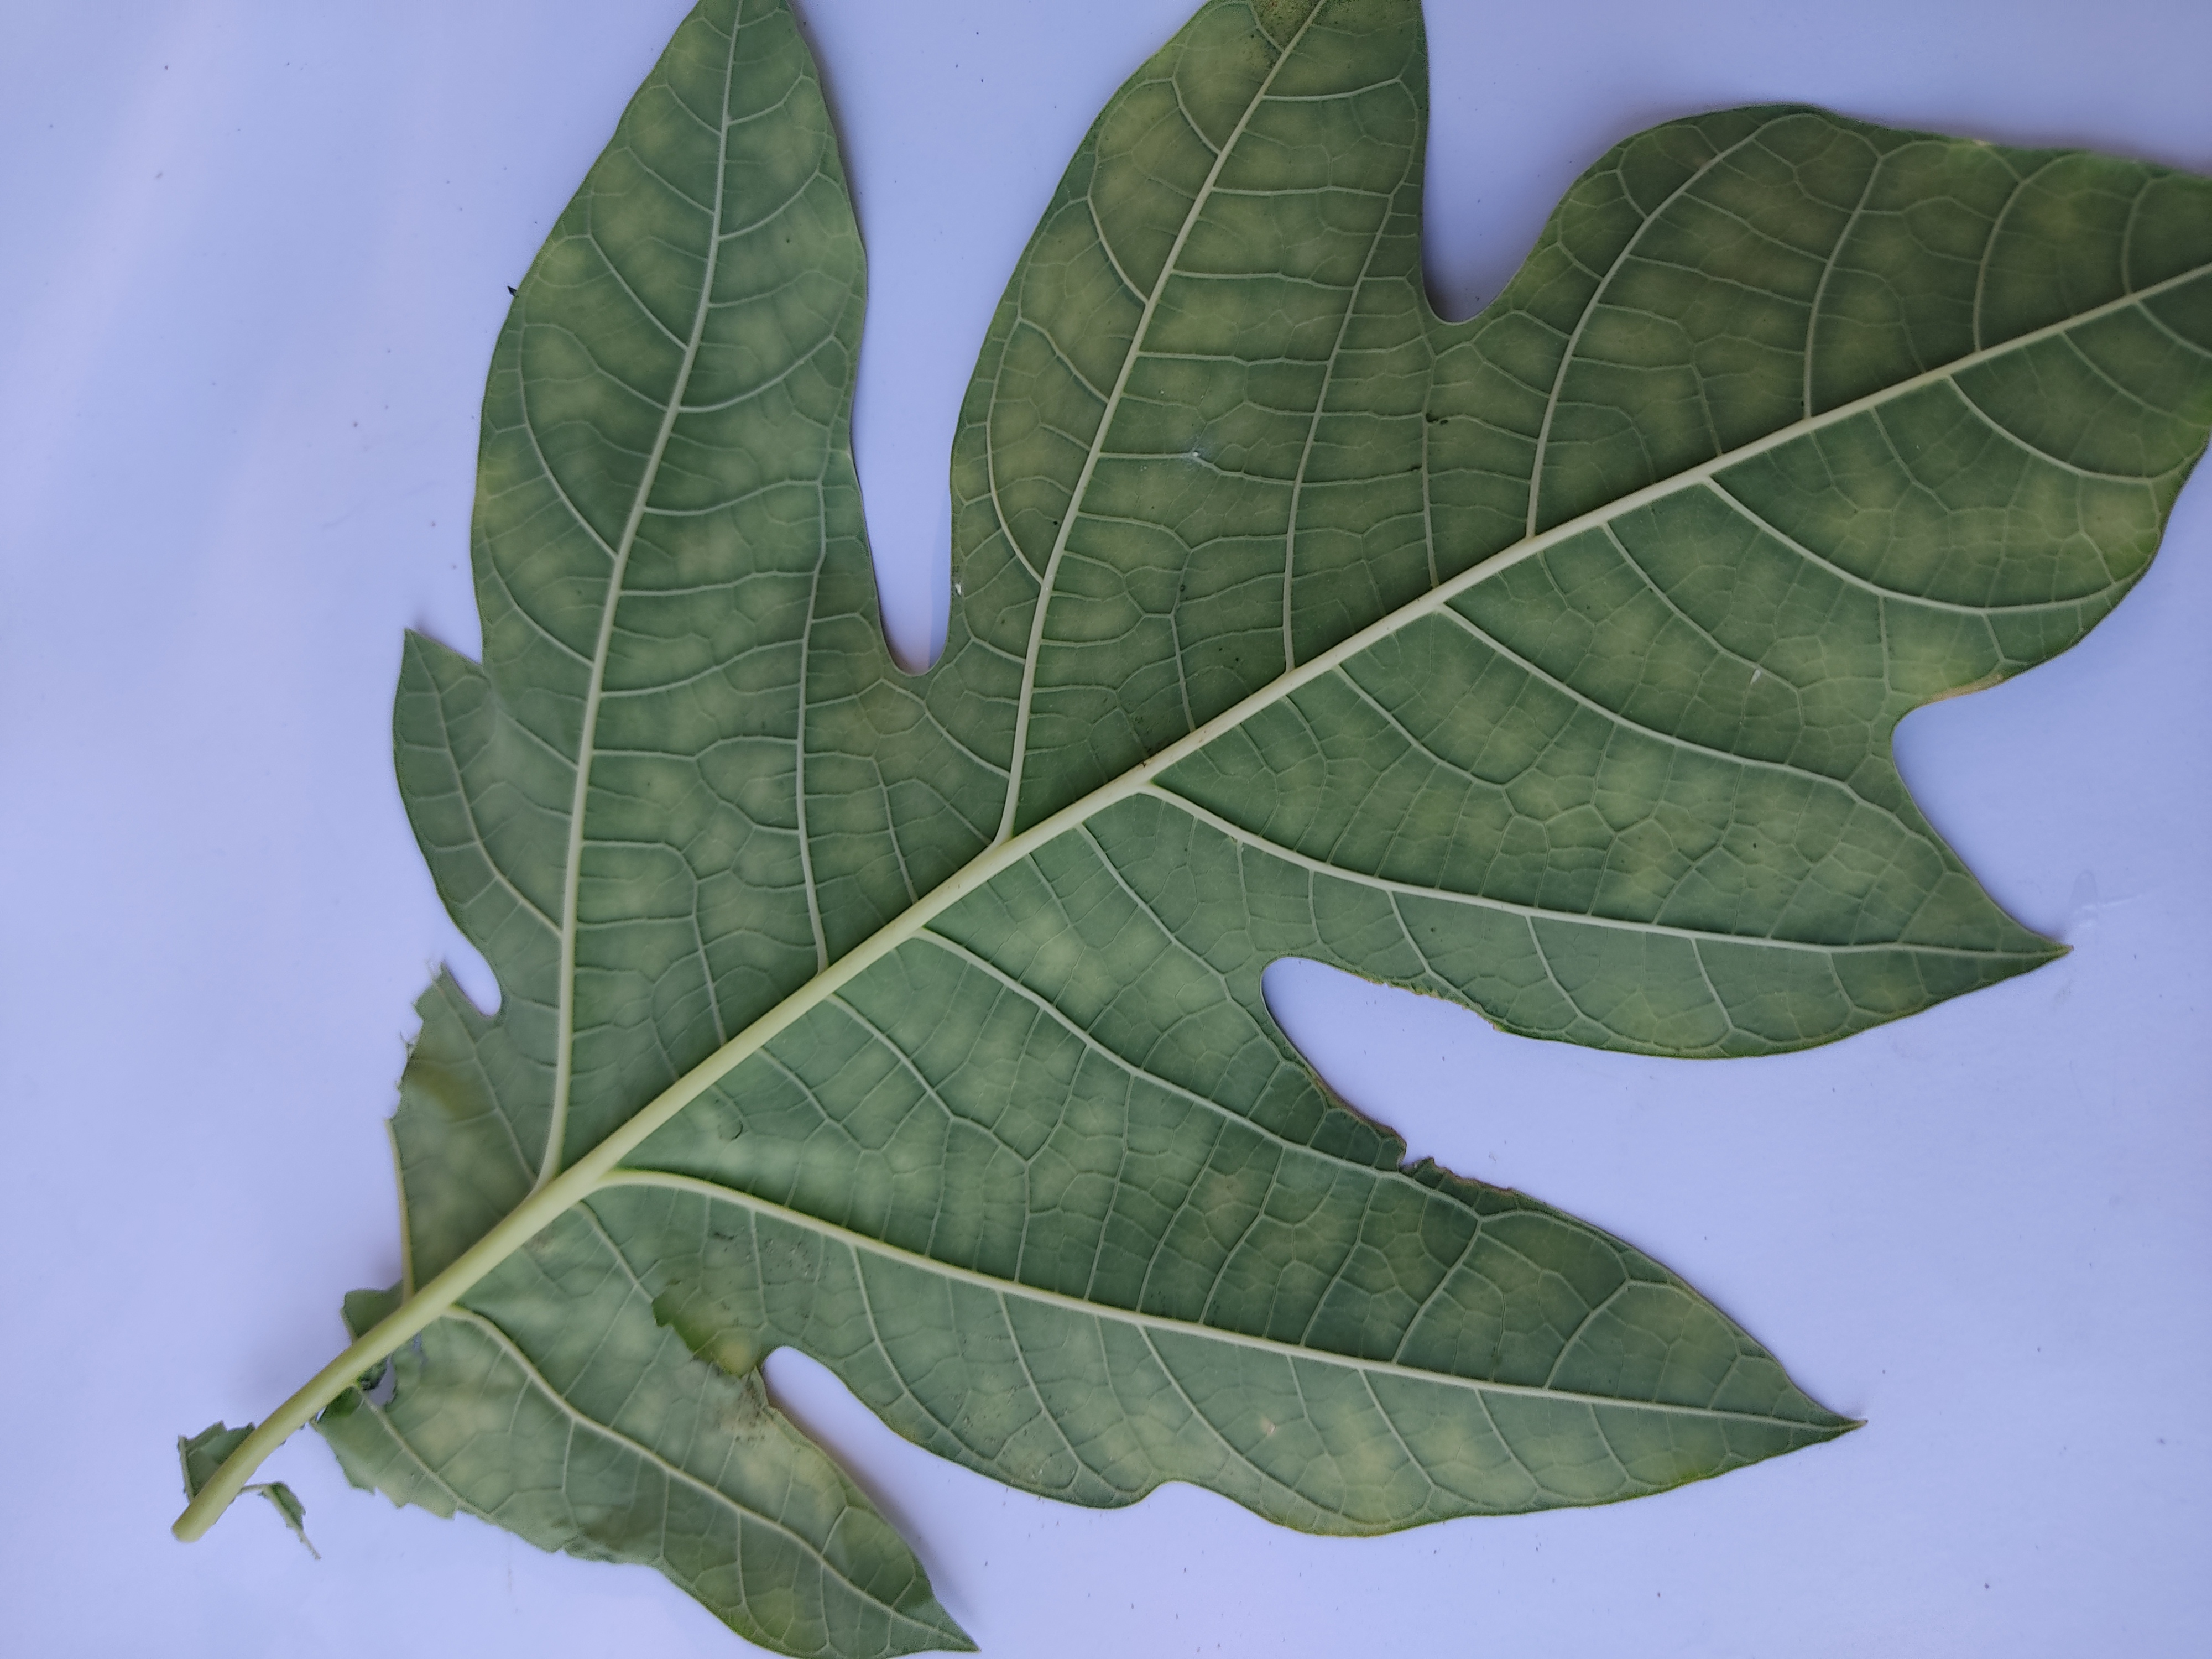
Label: Ring Spot